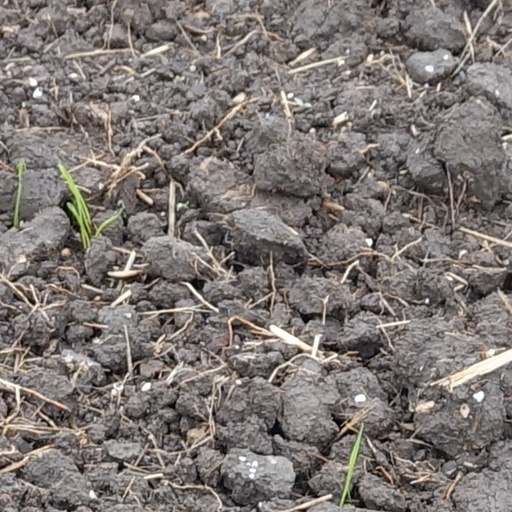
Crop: wheat